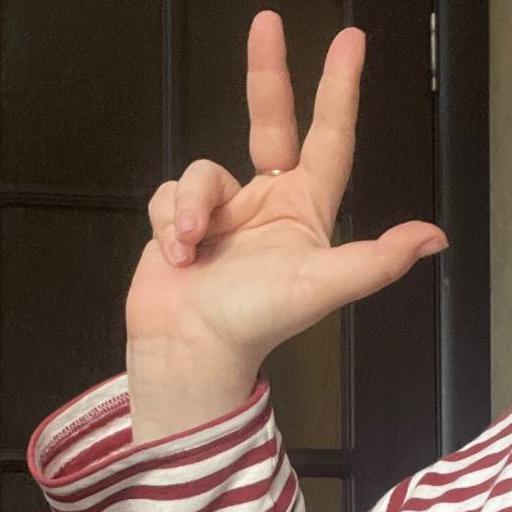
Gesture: three2